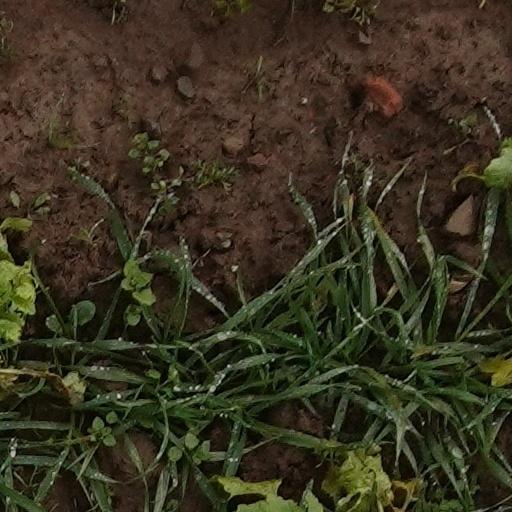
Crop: wheat